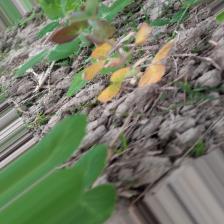
Label: Ascochyta blight